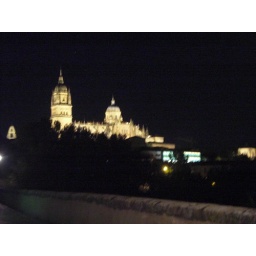
Taken from the roman bridge over the river tornes.